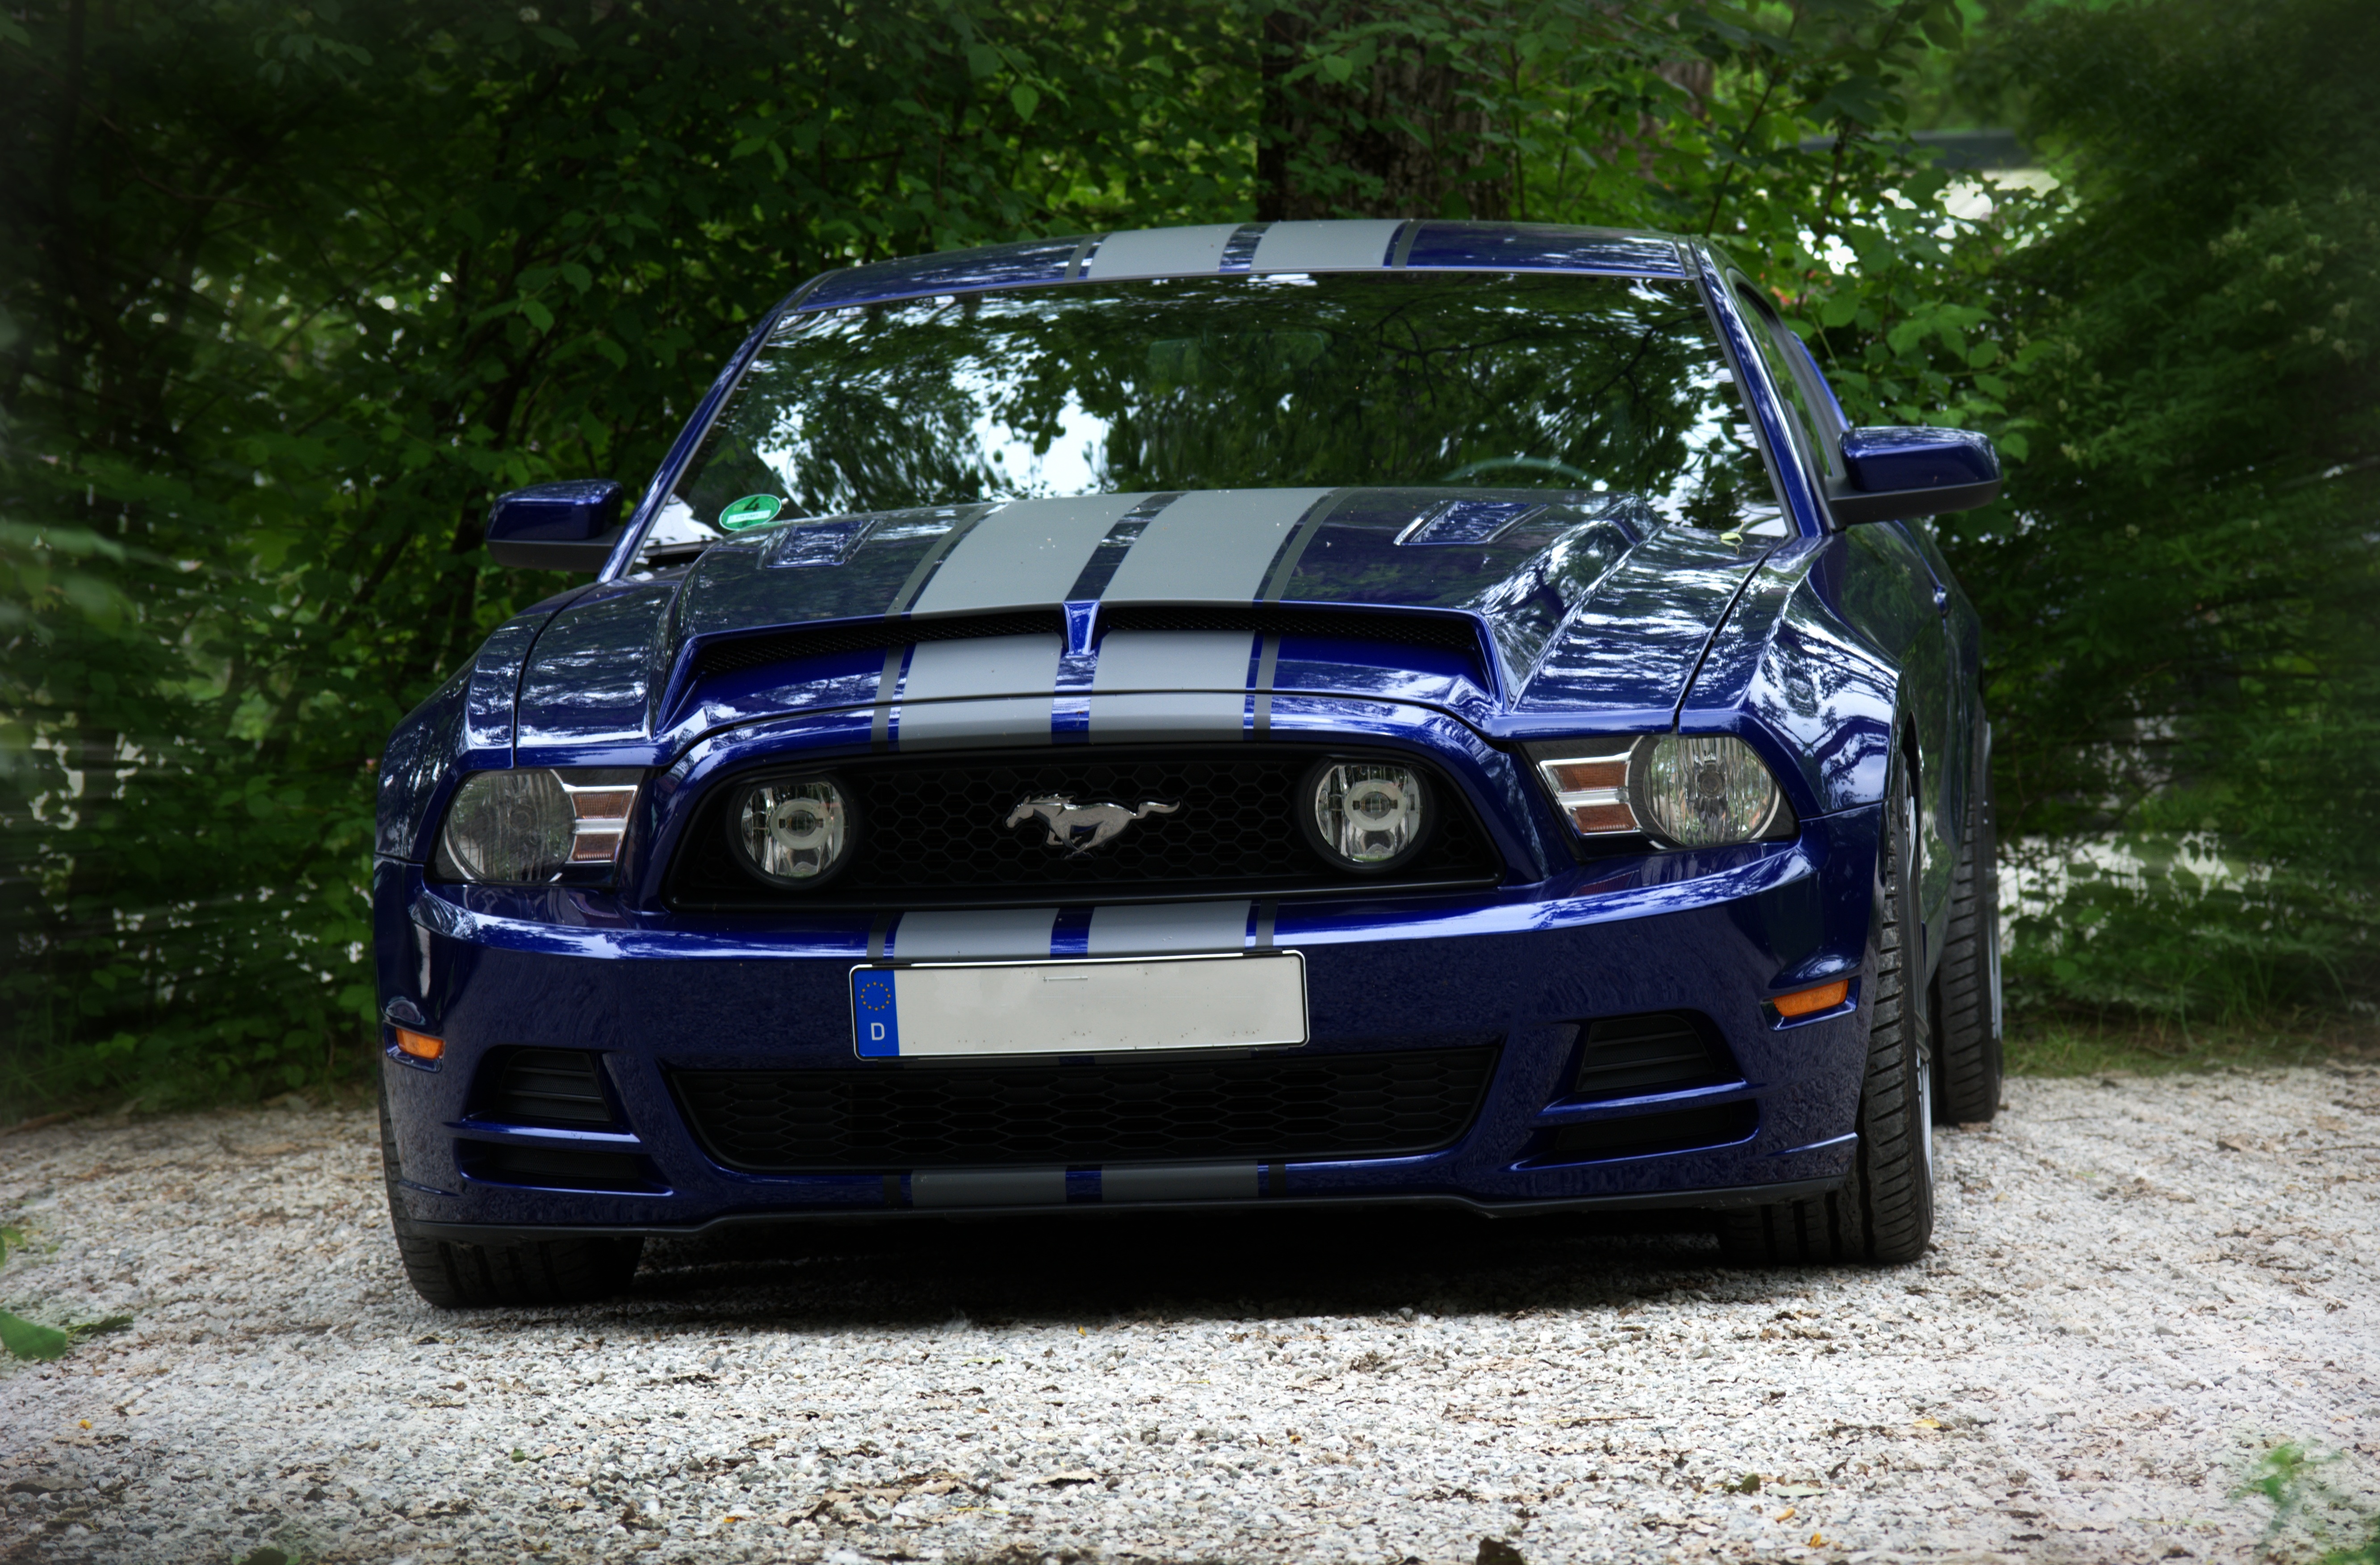
car, wheel, vehicle, auto, classic car, sports car, bumper, muscle car, ford, rim, front, mustang, fast, pkw, ford mustang, land vehicle, automobile make, automotive exterior, automotive design, performance car, stock car racing, full size car, shelby mustang